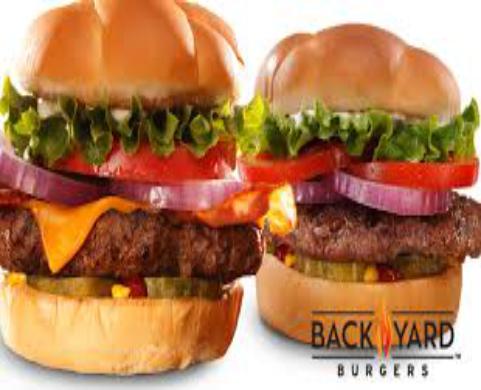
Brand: Back Yard Burgers
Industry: Food